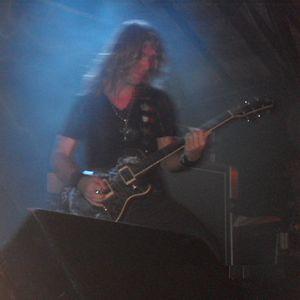
Almah est un groupe de heavy metal brésilien, originaire de São Paulo, dans l'État de São Paulo. Il est formé en 2006 par Edu Falaschi, chanteur du groupe Angra. Au début un simple projet parallèle, Almah devient un groupe à part entière à la suite de l'arrêt momentané des activités d'Angra en juillet 2007.